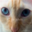
Label: cat